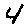
Label: 4